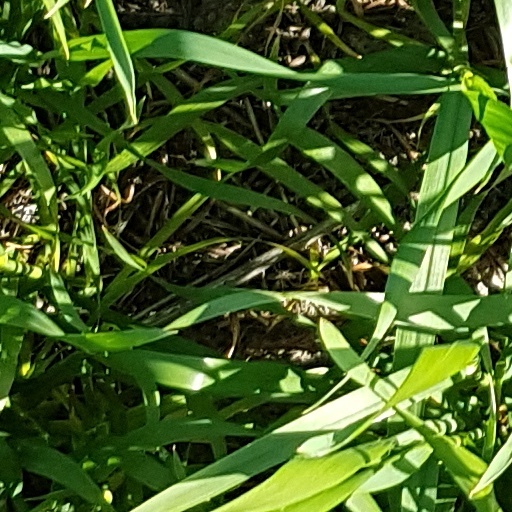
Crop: wheat